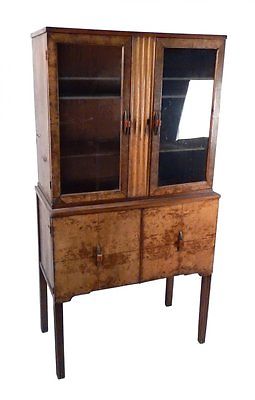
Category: cabinet